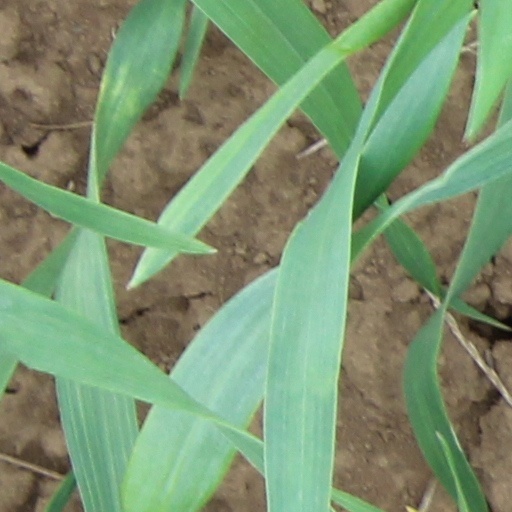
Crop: wheat